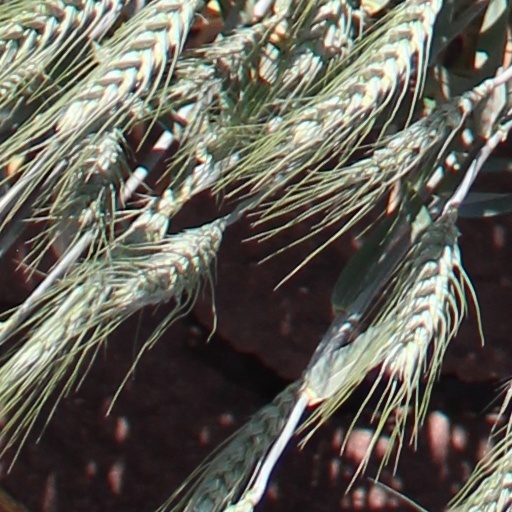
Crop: wheat